Wang Xilin

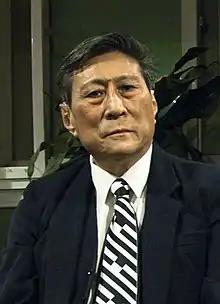
Wang Xilin

Wang was born in Kaifeng, Henan province and spent his childhood in Pingliang in the Gansu Province. When he was 12 he taught himself music theory, the huqin, accordion, brass instruments, as well as instrumentation and arranging. His first exposure to Western music was in 1955 when he began studying conducting at a music school run by the People's Liberation Army Central Committee. He studied theory and piano at a teachers college in Shanghai and graduated from the Shanghai Conservatory in 1962 where he studied composition with Liu Zhuang, Ding Shande, and Qu Wei.